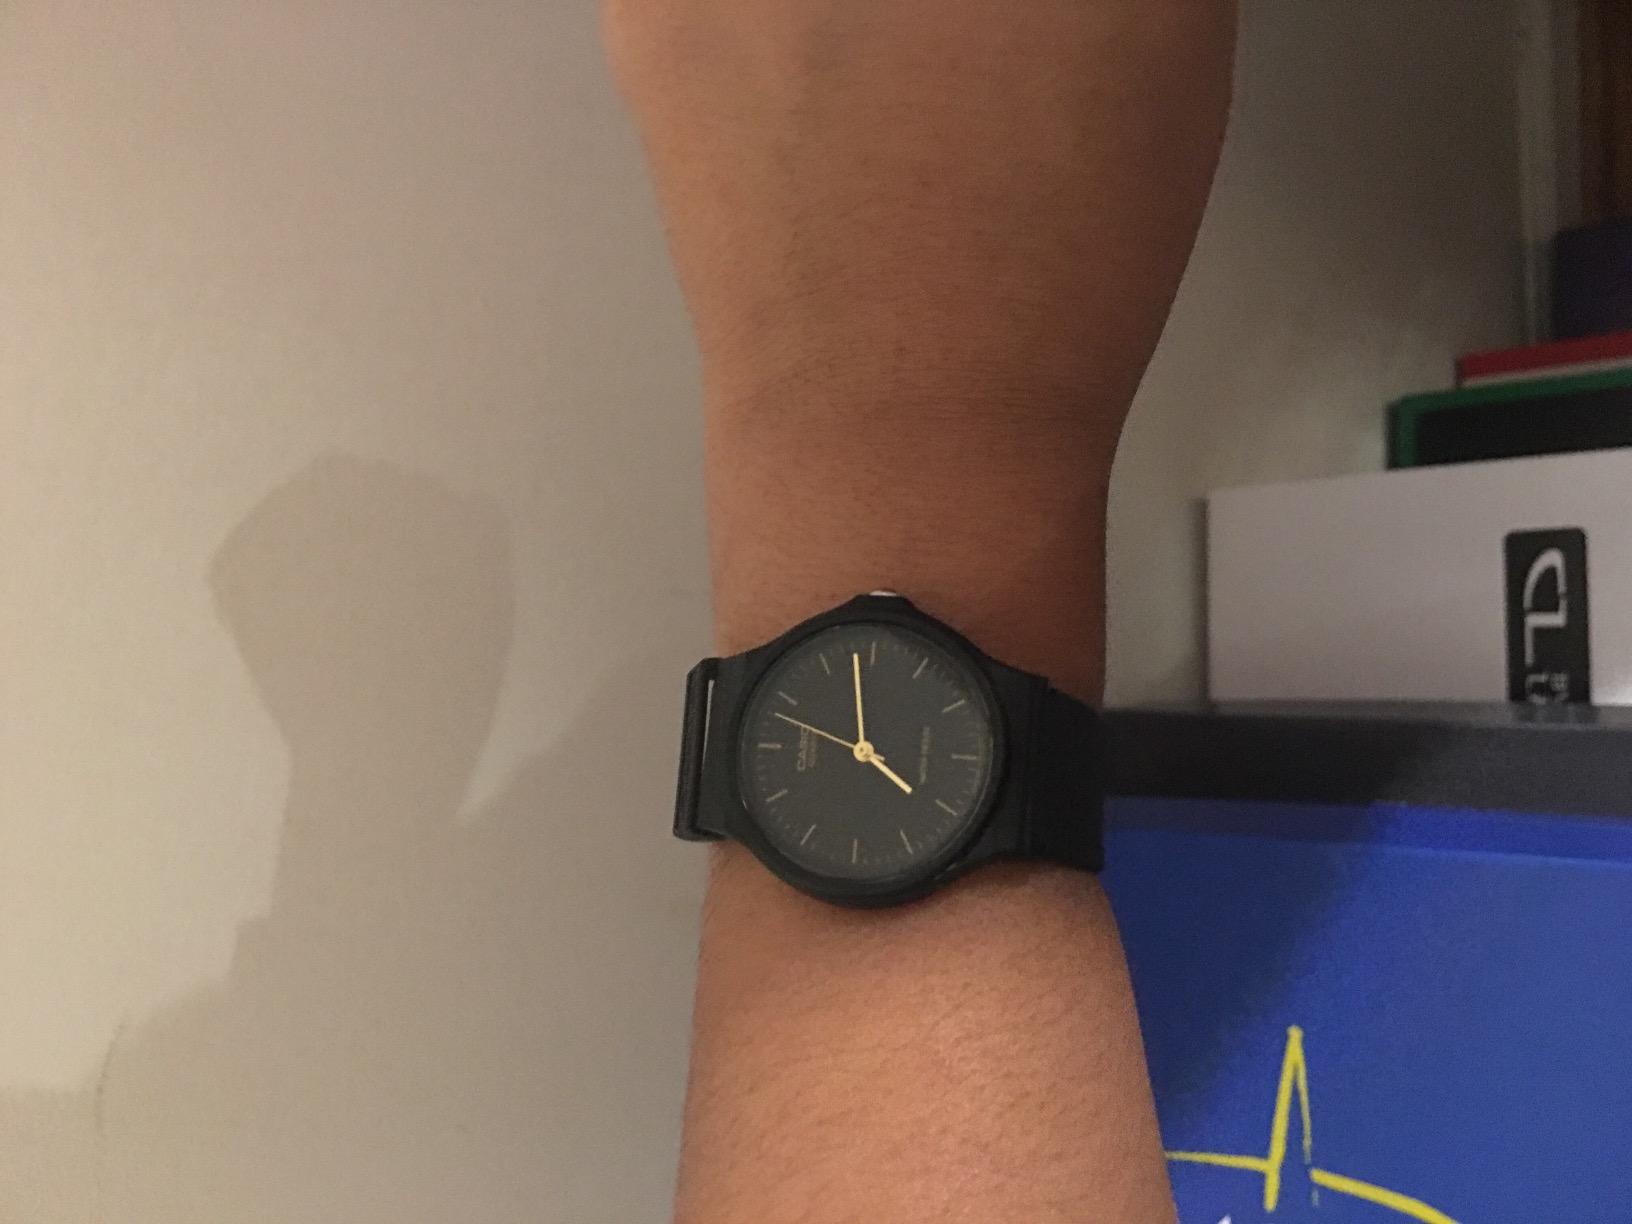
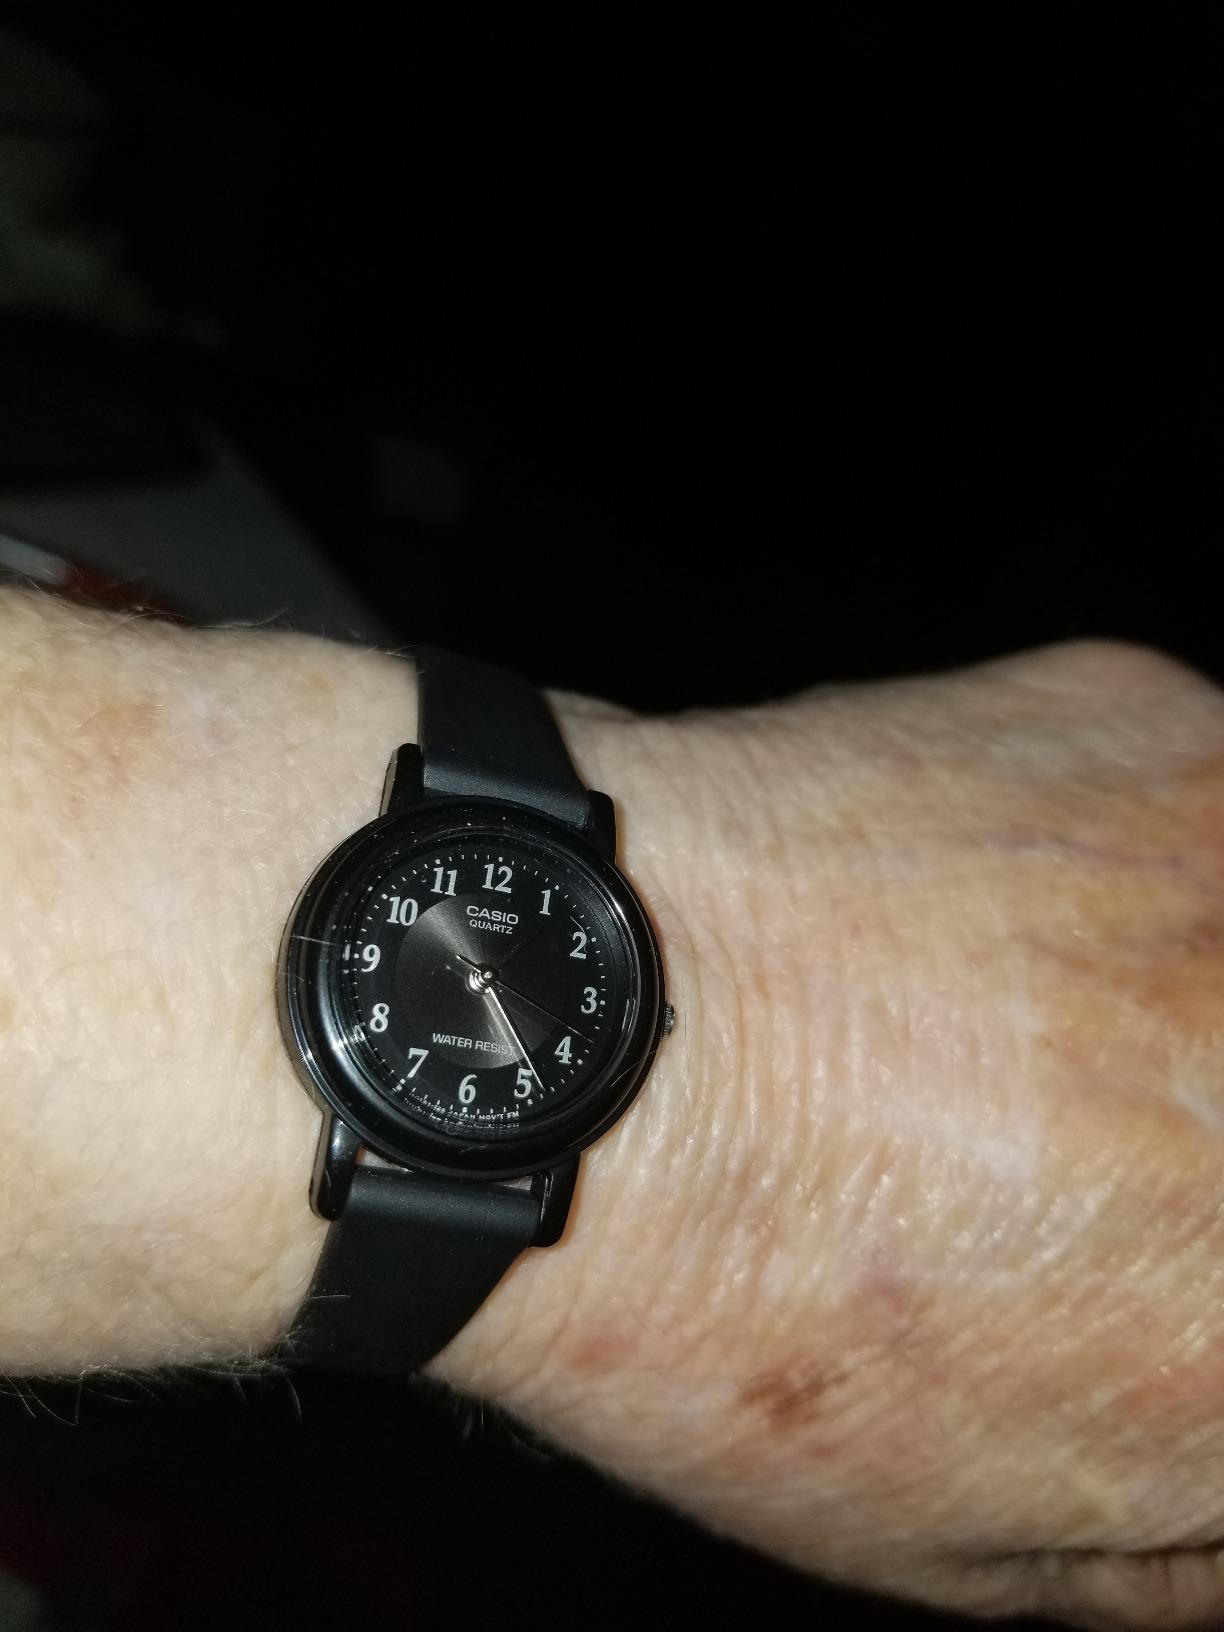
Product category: accessories_watch
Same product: no